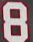
Number: 8